Fatal Run

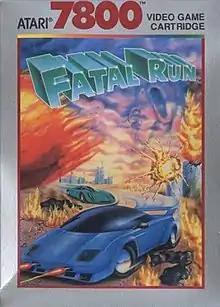

Fatal Run is a 1990 post-apocalyptic-themed vehicular combat game developed by Sculptured Software for the Atari 2600 and Atari 7800 and published by Atari Corporation. Along with "Klax", this was the last game Atari officially released for the Atari 2600. At 32kB of data, the game was also the biggest ever released for the Atari 2600. The game was only released in Europe.